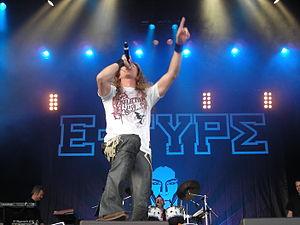
Bo Martin Erik Eriksson plus connu sous le pseudonyme de E-Type est un musicien suédois de musique électronique.